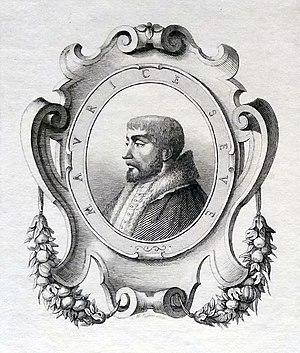
Maurice Scève, poète lyonnais. Gravé par Jean-Marie Fugère (1818-1882), chez l'imprimeur Eudes, XIXe siècle. Musées Gadagne. Inventaire 1324.10.
Jean-Marie Fugère, dit Joanny Fugère, est un dessinateur, graveur à l’eau-forte et au burin, et lithographe français né à Lyon le 28 avril 1818, mort à Lyon le 1ᵉʳ janvier 1882.